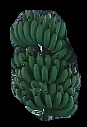
Variety: pachbale
Grade: grade1